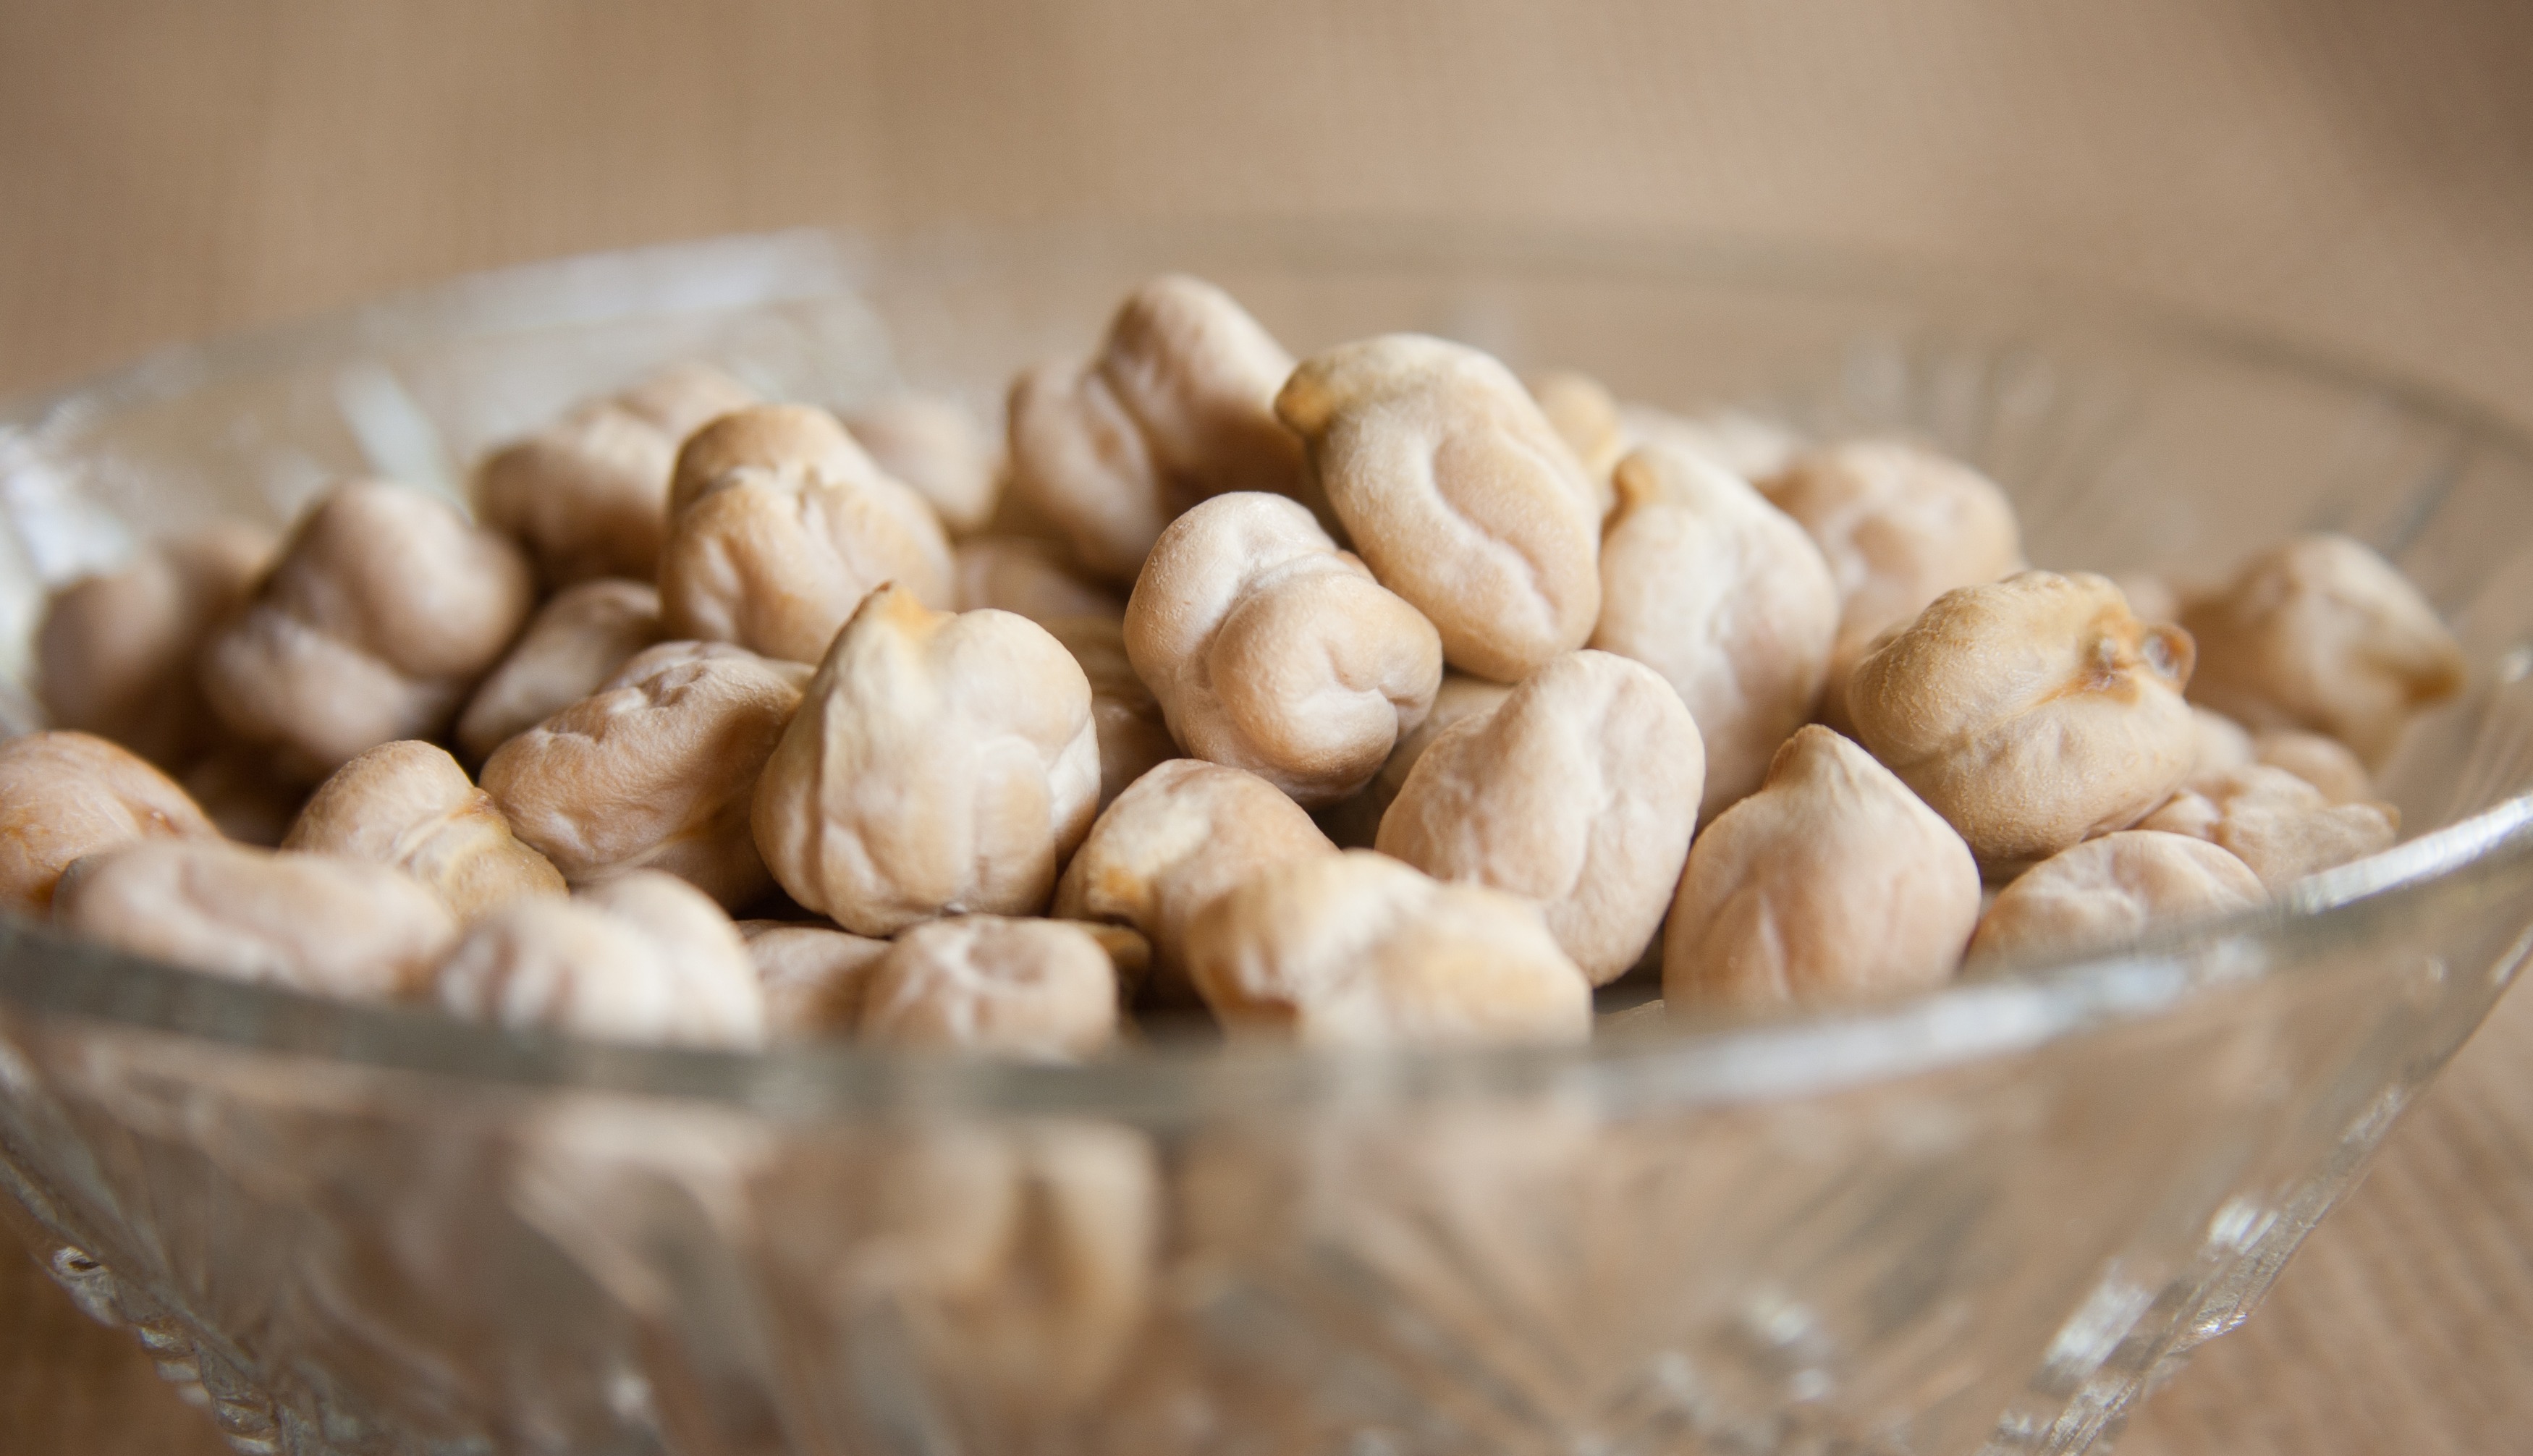
plant, asian, dish, food, culinary, produce, vegetable, nut, cuisine, vegetarian, indian, flowering plant, legumes, dal, land plant, nuts seeds, chana, chickpea, pulses